Marina Bay Sands

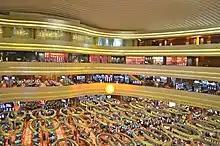
Interior of the casino in 2013

Marina Bay Sands was originally planned to be completed in a single phase in 2009, but rising construction costs and the 2008 financial crisis forced the company to open it in phases. The first phase's soft opening was further delayed until 27 April 2010, and the official opening was pushed back to 23 June 2010. The rest of the complex remained under construction and was opened after a grand opening on 17 February 2011.